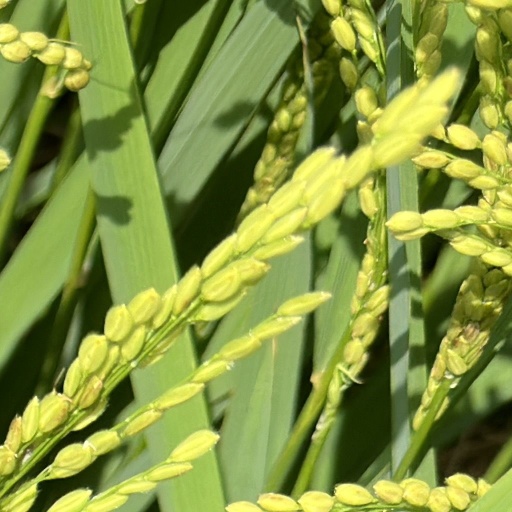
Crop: rice